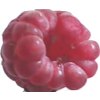
Label: raspberry